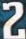
Number: 2